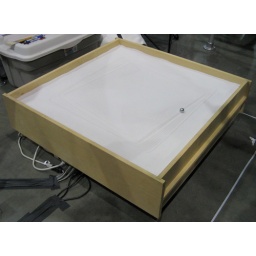
There was, I think, a magnet underneath pulling the ball through the sand to make designs.